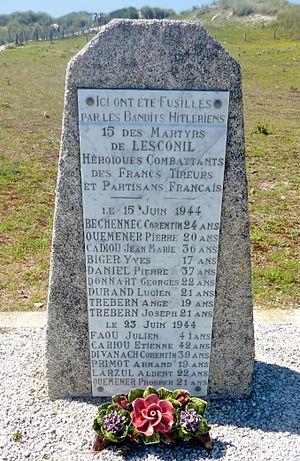
La stèle commémorant les 15 résistants de Lesconil fusillés par les Allemands dans les dunes à proximité de la Pointe de la Torche les 15 et 23 juin 1944.
Plobannalec-Lesconil [plobanalɛk lɛskonil] est une commune du département du Finistère, dans la région Bretagne, en France. Située tout au sud de l'entité de tradition du Pays Bigouden, la commune est constituée de deux agglomérations :
Plomeur [plomœʁ] est une commune du département du Finistère, dans la région Bretagne, en France. La commune fait partie de l'entité de tradition dite pays Bigouden.